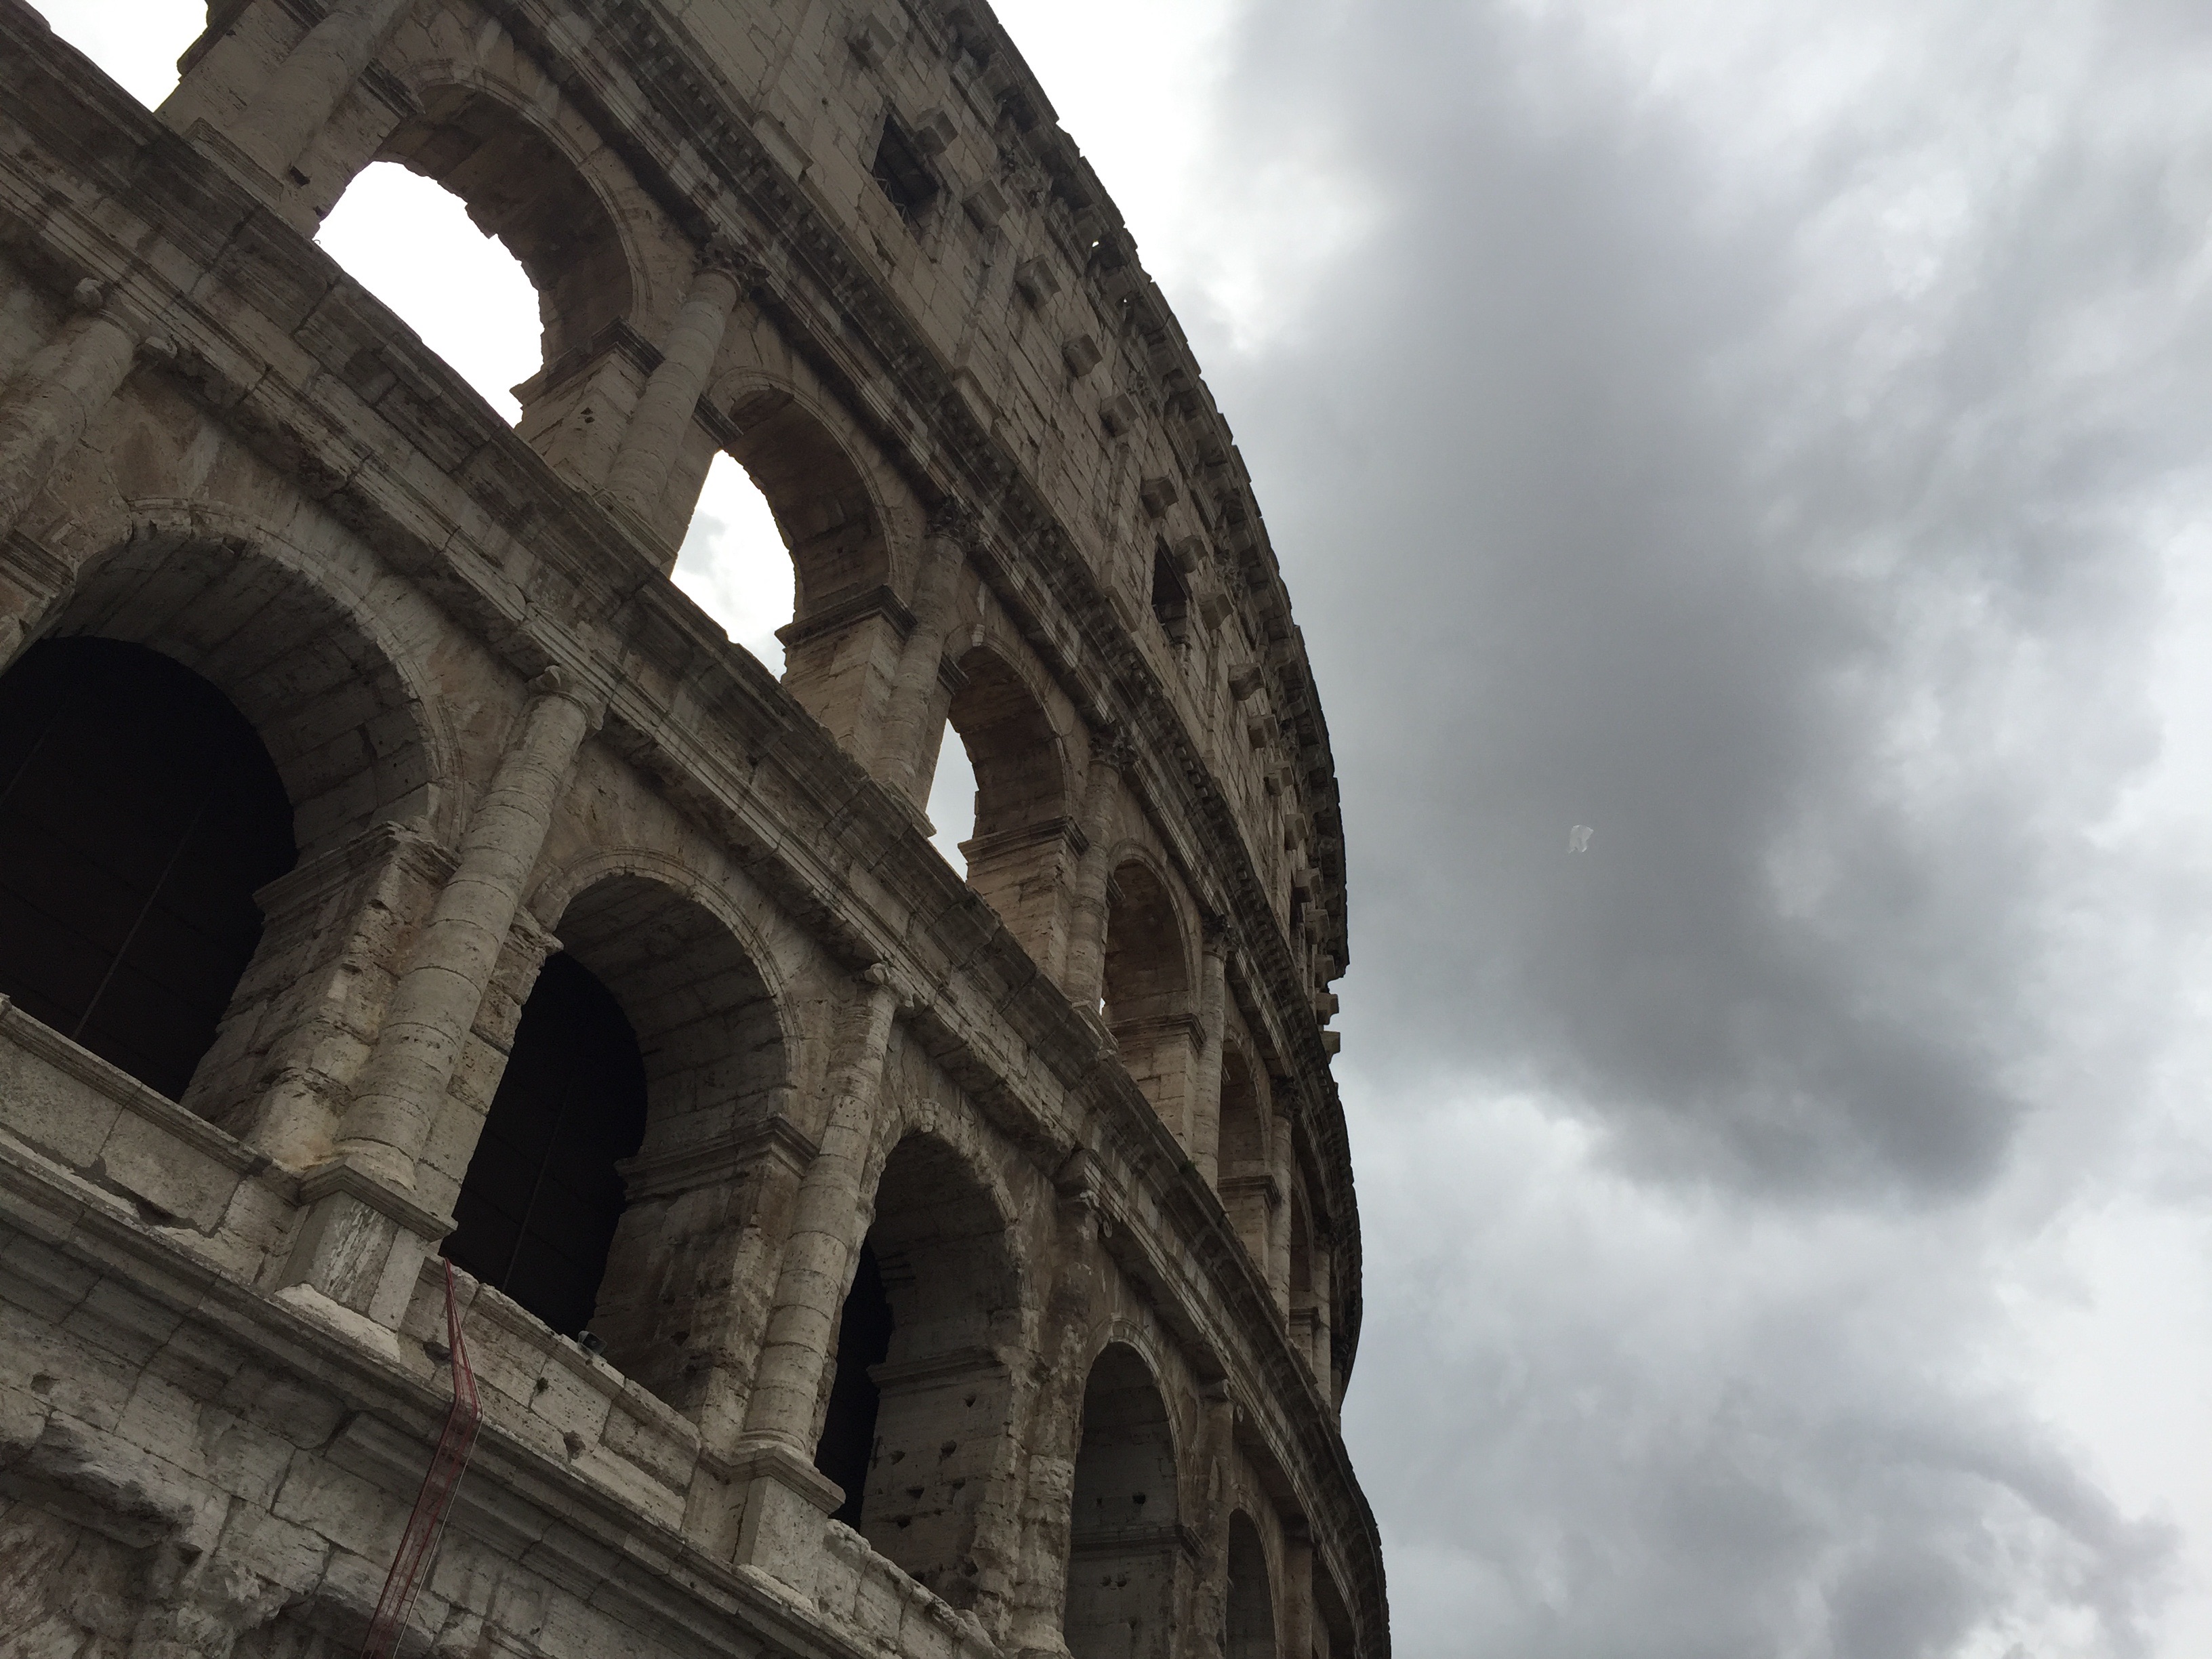
architecture, arch, tower, landmark, place of worship, temple, ruins, monastery, abbey, ancient history